Danicheh Kheyr

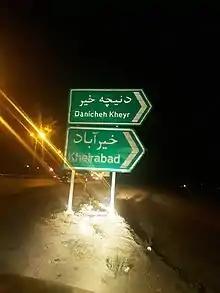
دنیچه خیر

Daniche Kheyr (also Romanized as Danīche Kheyr; also known as Danīche Kheyre, Dunicheh Khair, Dūnīche Kheyr, and Maḩmūdābād-e Danīche Kheyr) is دنیچه خیر a village in Khorrami Rural District, in the Central District of Khorrambid County, Fars province, Iran. At the 2006 census, its population was 303, in 76 families.